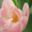
Label: tulip